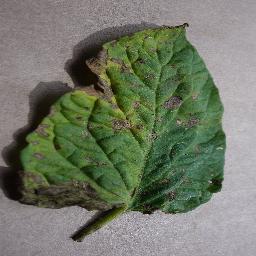
Label: Tomato___Early_blight